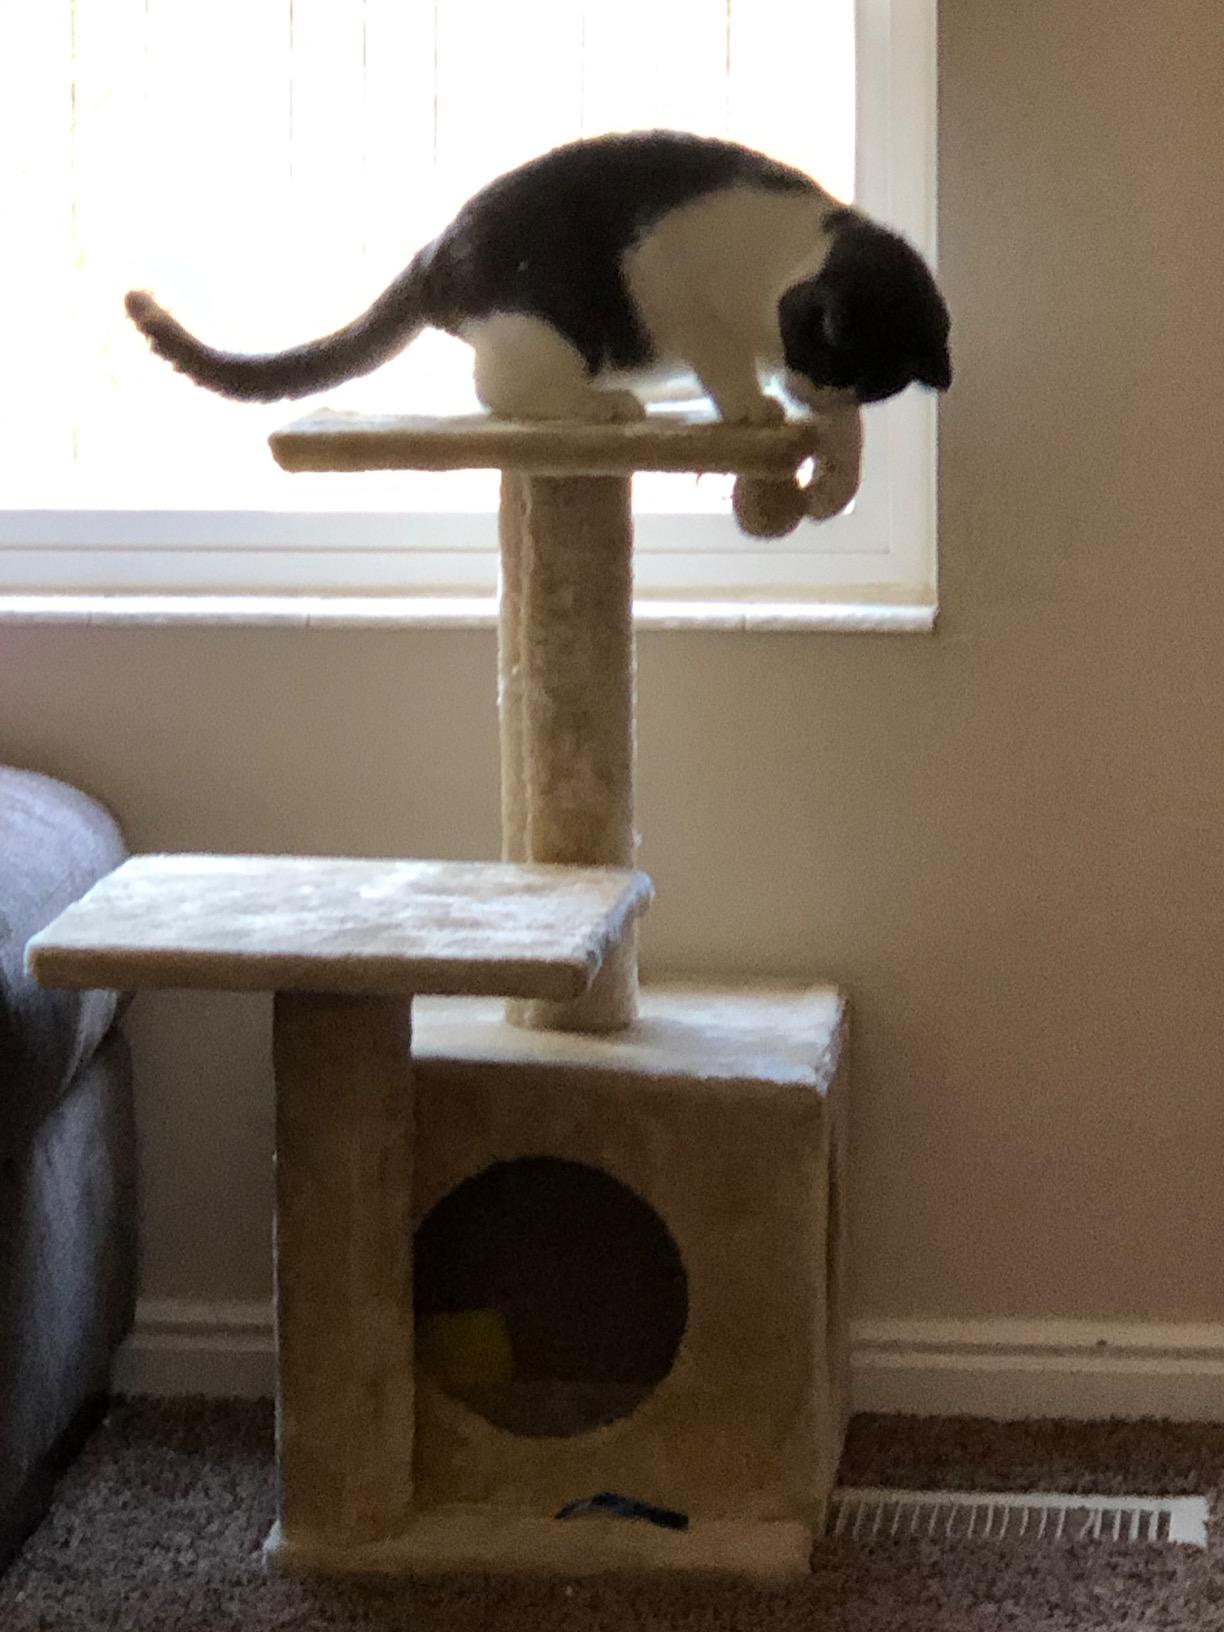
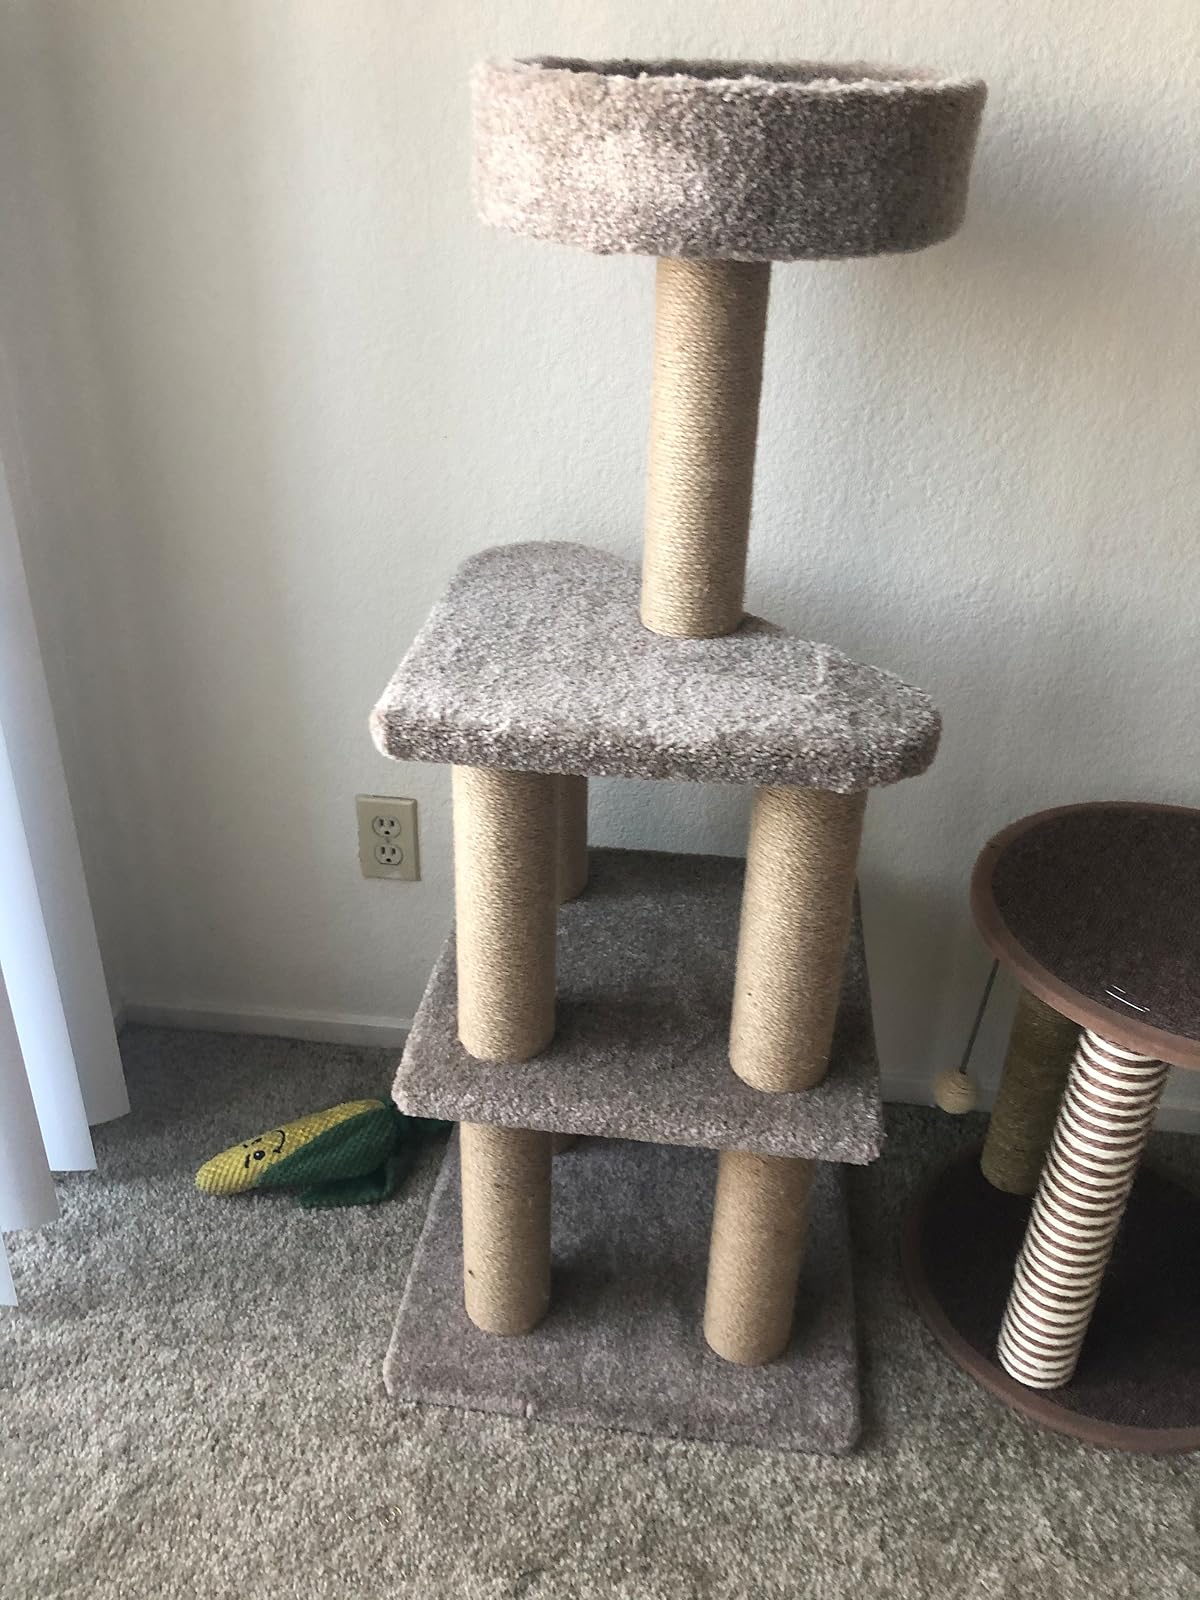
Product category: items_cat tree
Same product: no